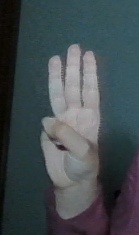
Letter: thaa